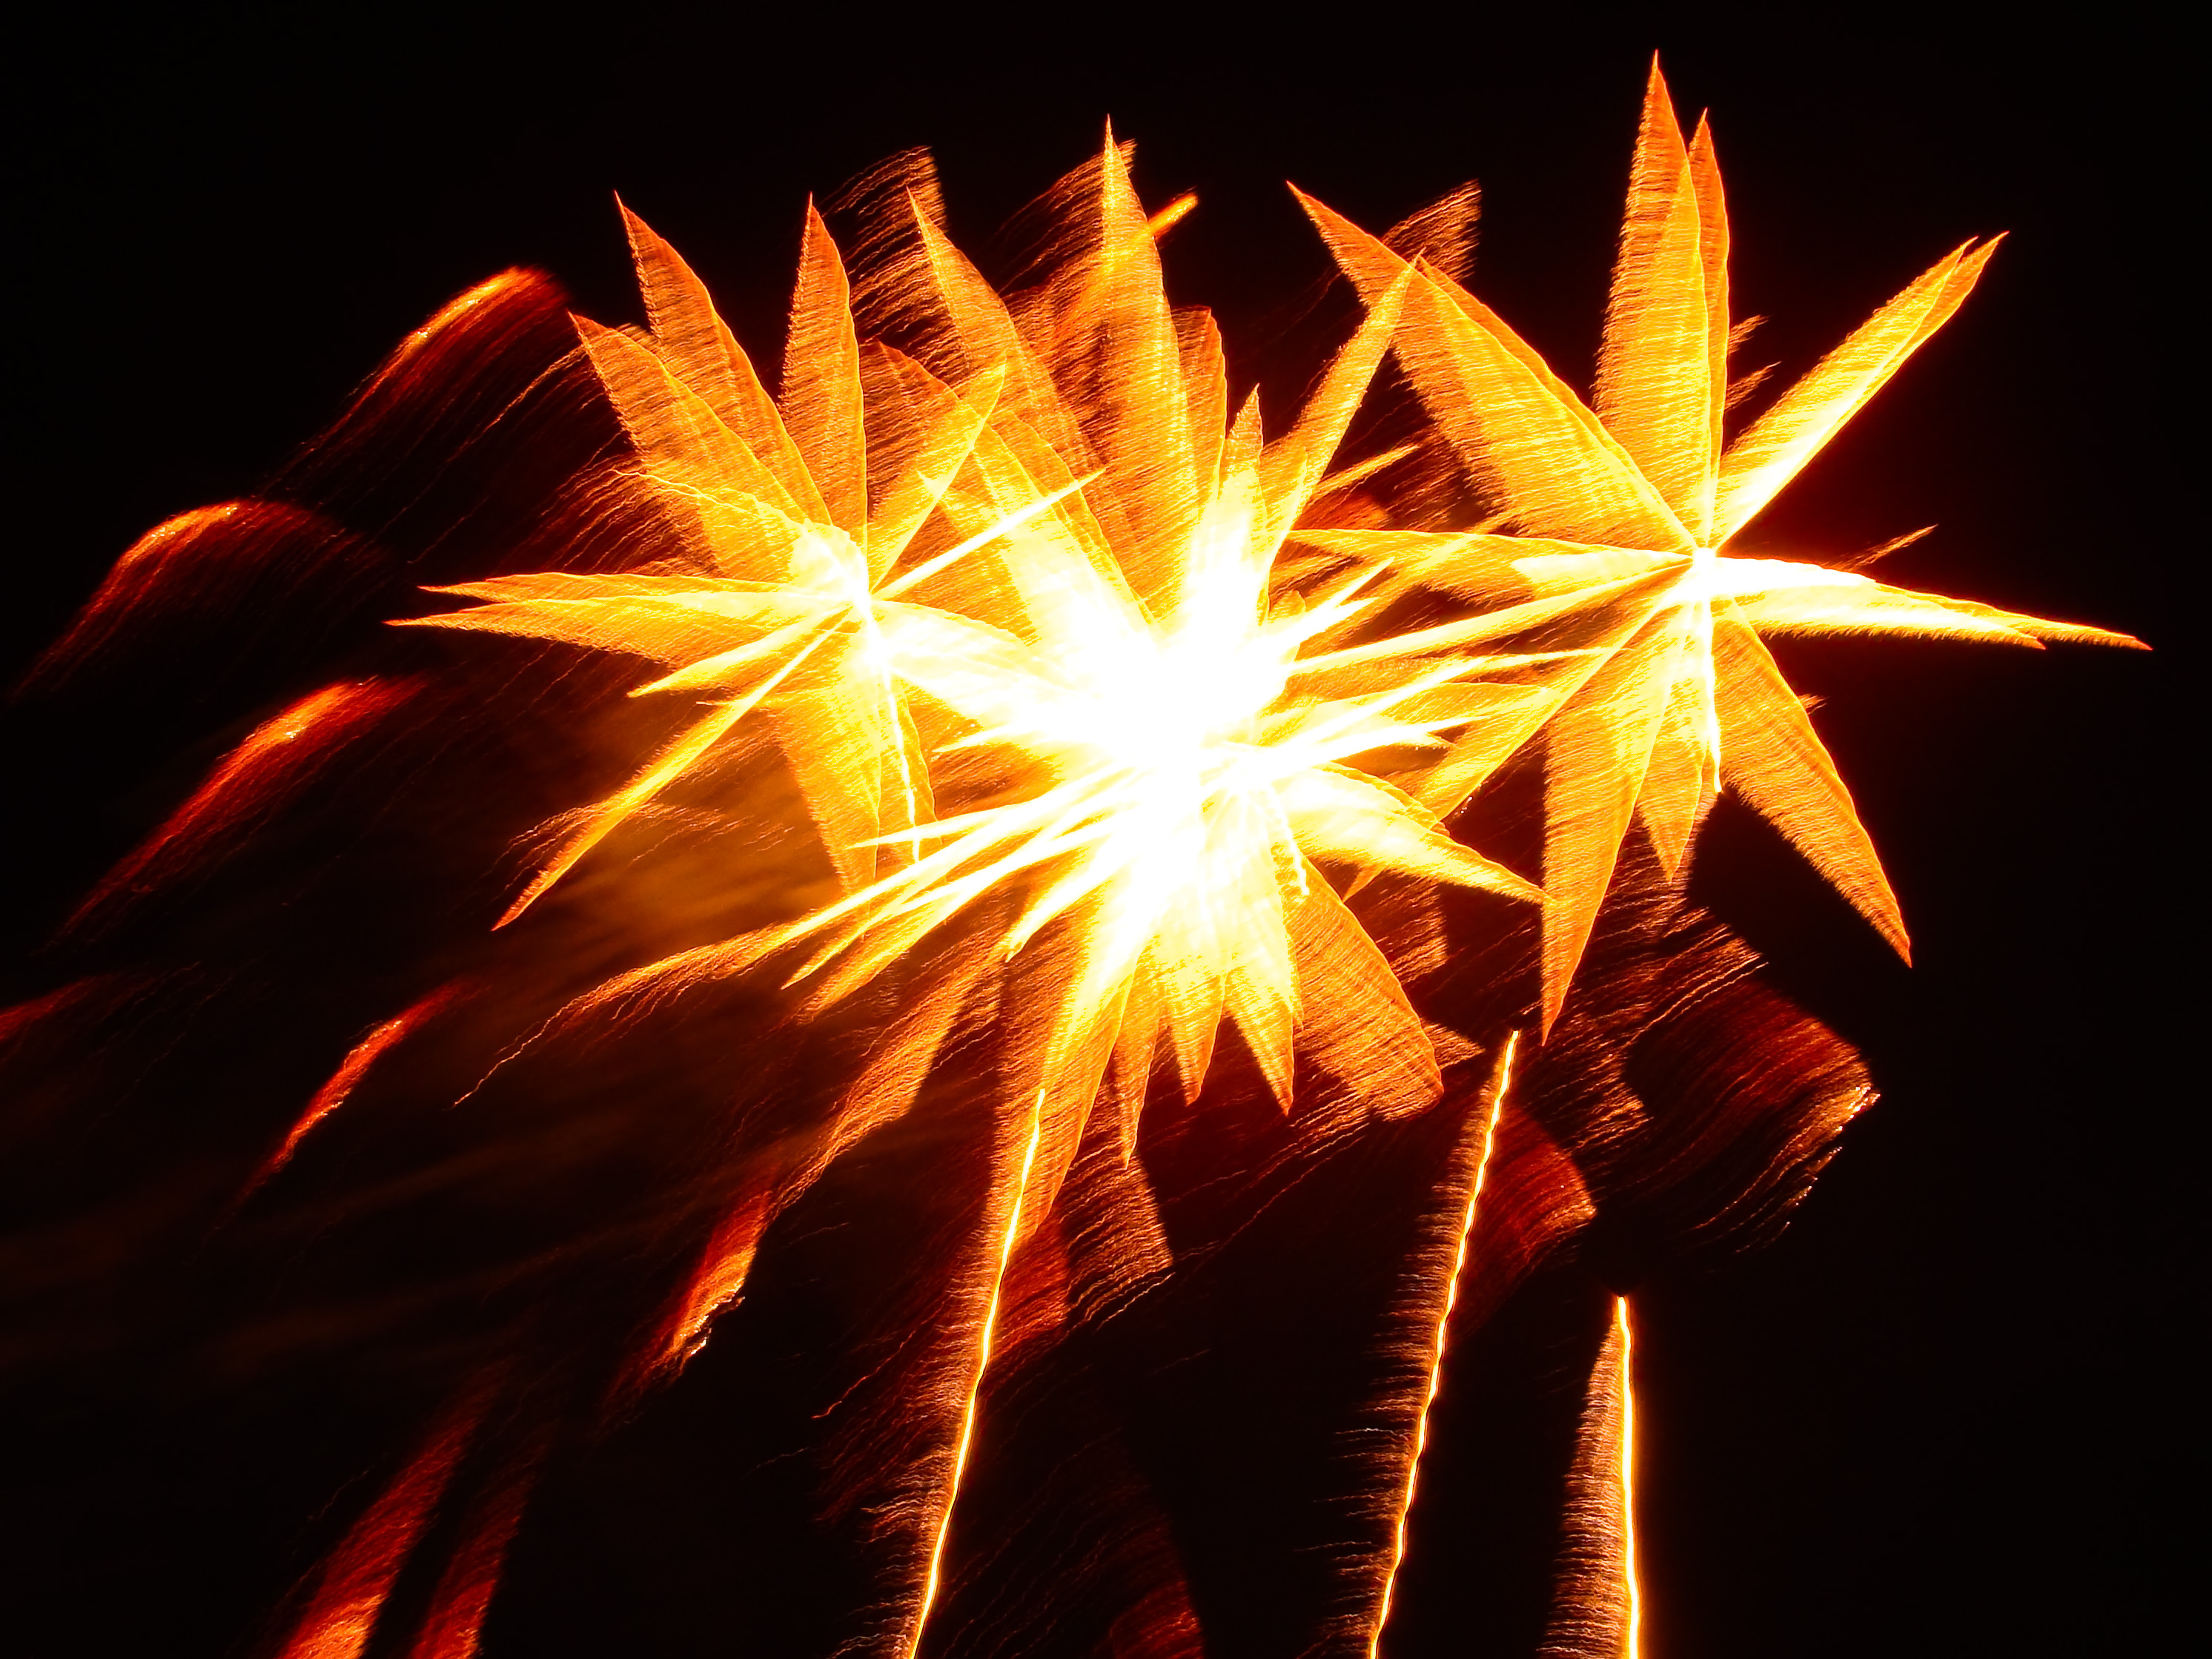
night, recreation, sparkler, colourful, fireworks, burst, outdoor recreation